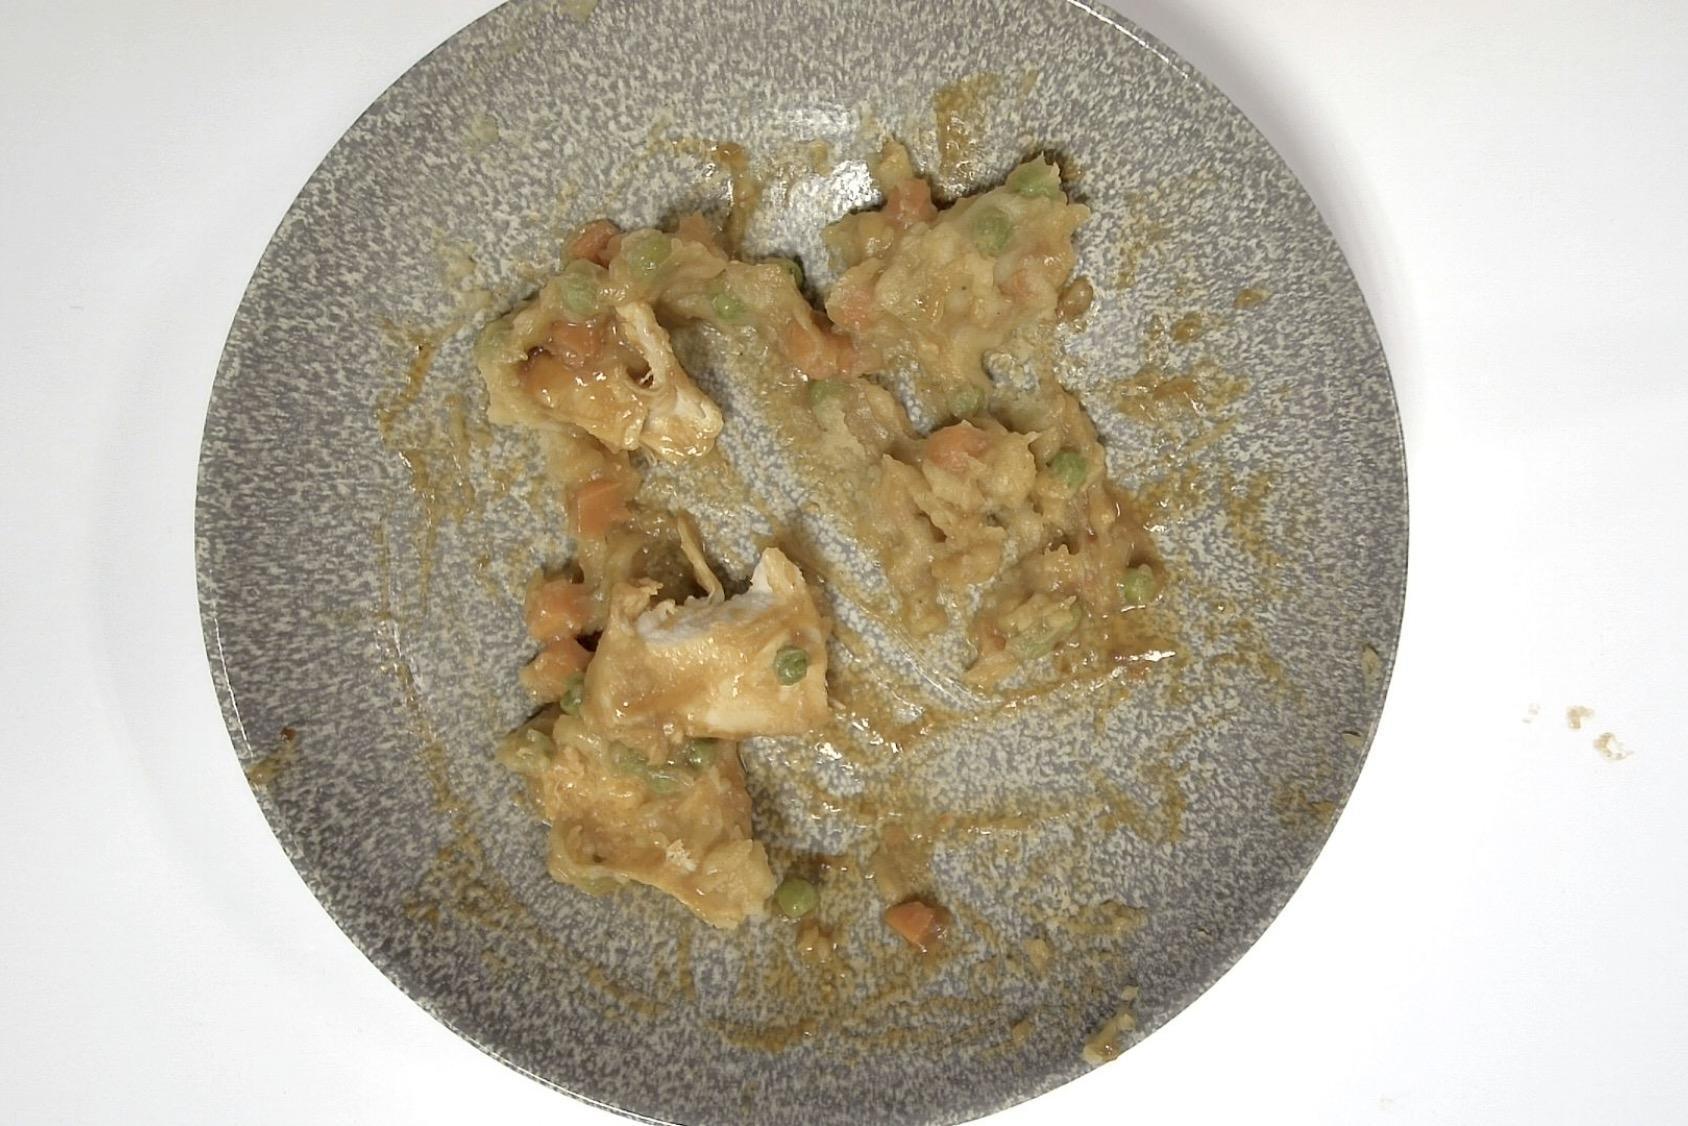
Dish: Hähnchenbrustfilet mit Erbsen und Möhren, Kartoffelpüree und Bratenjus
Portion size: Normale Portion
Ingredients: mashed-potatoes, peas, carrot, gravy, chicken
Weight as served: 341 g
Energy as served: 315,250 kcal (1.323,220 kJ)
Fat: 10,293 g (saturated: 1,305 g)
Carbohydrates: 28,830 g (sugar: 7,477 g)
Protein: 24,587 g
Salt: 3,404 g
Weight after return: 197 g
Energy after return: 182,124 kcal